Richterite

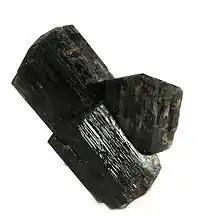
Richterite. Wilberforce, Monmouth Township, Haliburton County, Ontario, Canada.

Richterite is a sodium calcium magnesium silicate mineral belonging to the amphibole group. If iron replaces the magnesium within the structure of the mineral, it is called ferrorichterite; if fluorine replaces the hydroxyl, it is called fluororichterite. Richterite crystals are long and prismatic, or prismatic to fibrous aggregate, or rock-bound crystals. Colors of richterite range from brown, grayish-brown, yellow, brownish- to rose-red, or pale to dark green. Richterite occurs in thermally metamorphosed limestones in contact metamorphic zones. It also occurs as a hydrothermal product in mafic igneous rocks, and in manganese-rich ore deposits. Localities include Mont-Saint-Hilaire, Quebec, and Wilberforce and Tory Hill, Ontario, Canada; Långban and Pajsberg, Sweden; West Kimberley, Western Australia; Sanka, Myanmar; and, in the US, at Iron Hill, Colorado; Leucite Hills, Wyoming; and Libby, Montana. The mineral was named in 1865 for the German mineralogist Hieronymous Theodor Richter (1824–1898).